Patricia Hornsby-Smith, Baroness Hornsby-Smith

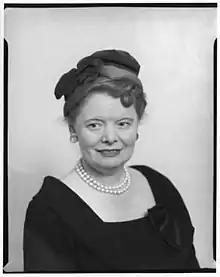

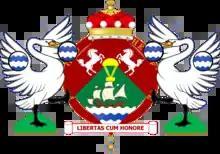
Coat of arms

Margaret Patricia Hornsby-Smith, Baroness Hornsby-Smith, (17 March 1914 – 3 July 1985) was a Conservative Party politician in the United Kingdom.